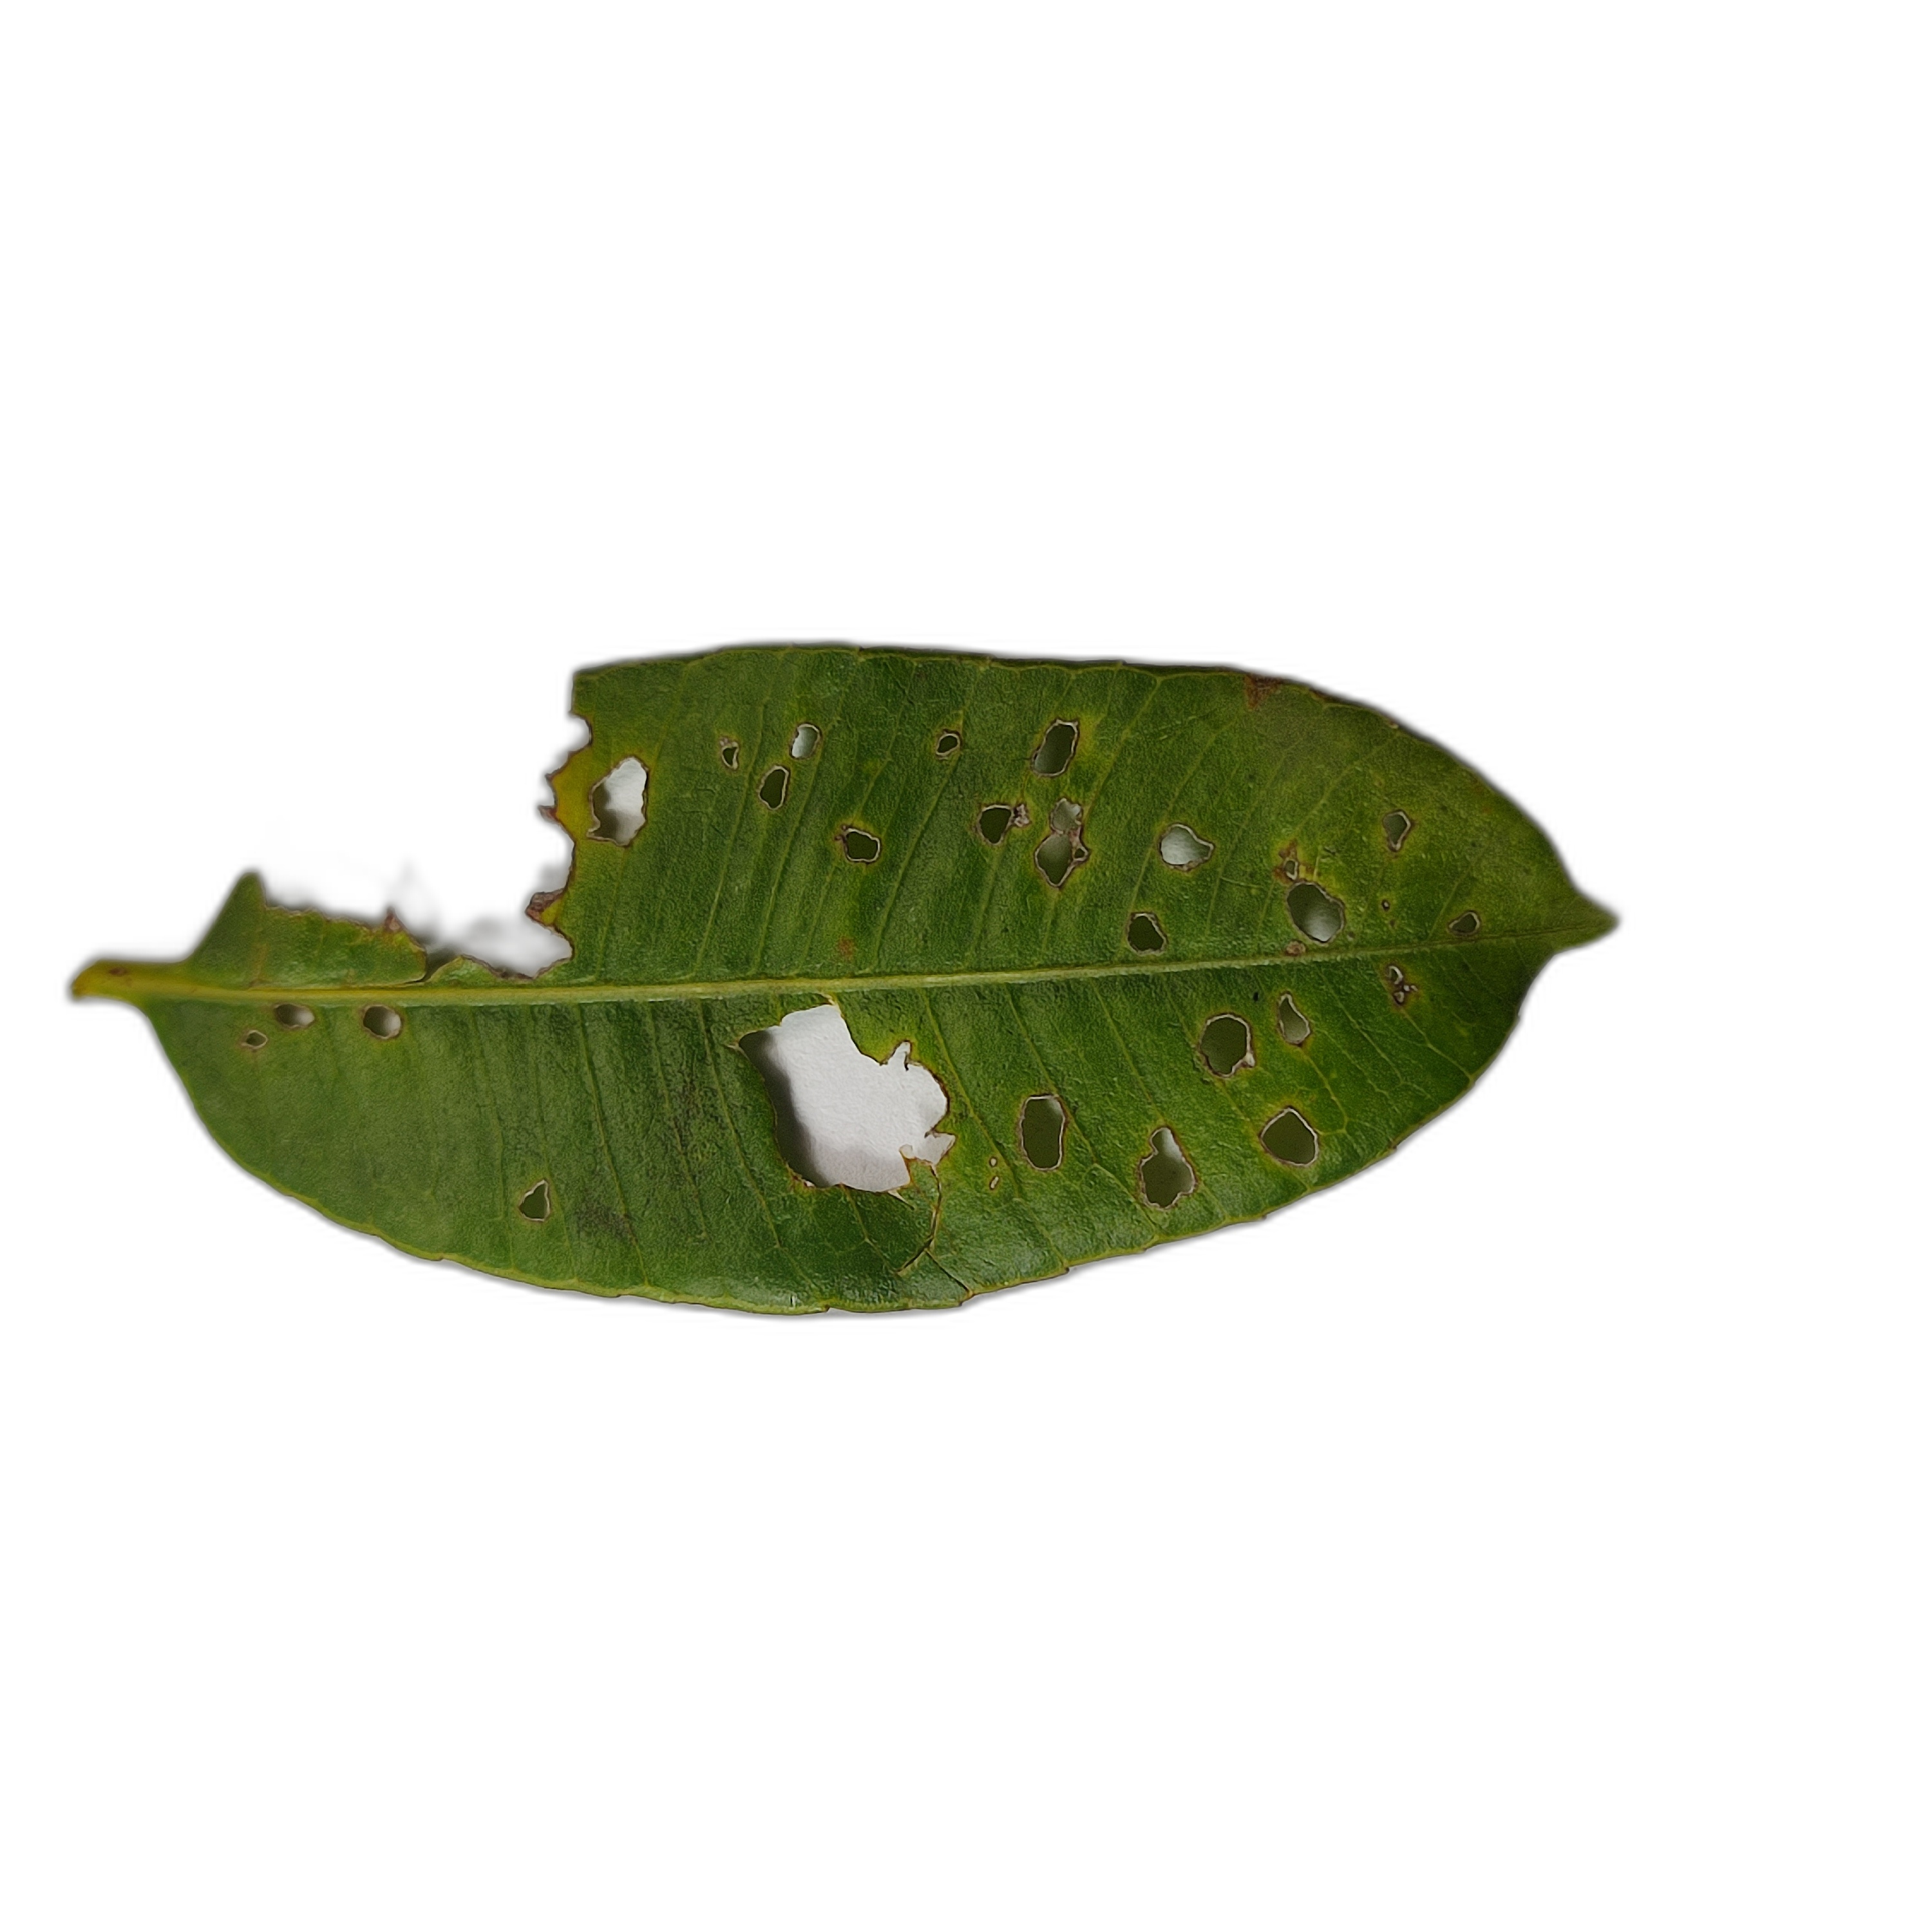
Label: not_healthy